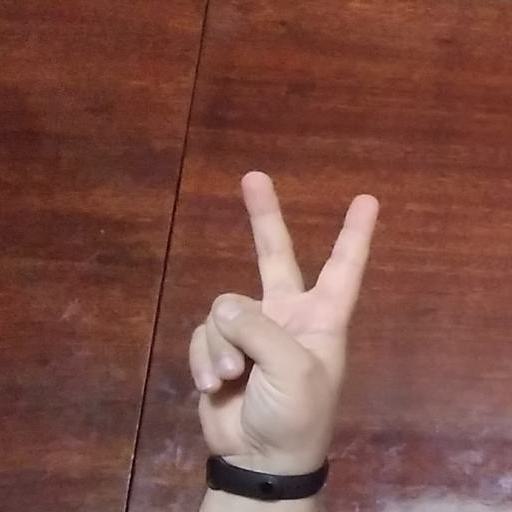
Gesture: peace